House Arrest (1996 film)

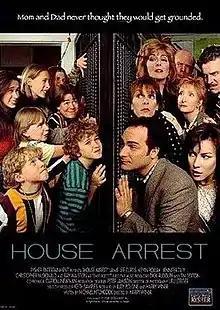
Theatrical release poster

House Arrest is a 1996 American comedy film directed by Harry Winer, written by Michael Hitchcock, and starring Jamie Lee Curtis, Kevin Pollak, Jennifer Tilly, Christopher McDonald, Wallace Shawn, and Ray Walston, with Kyle Howard, Amy Sakasitz, Mooky Arizona, Russel Harper, and an up-and-coming Jennifer Love Hewitt in supporting roles. It tells the story of two children who lock their parents in the basement upon their plans for a separation as the other children they know get involved by locking their respective problem parents in there as well.